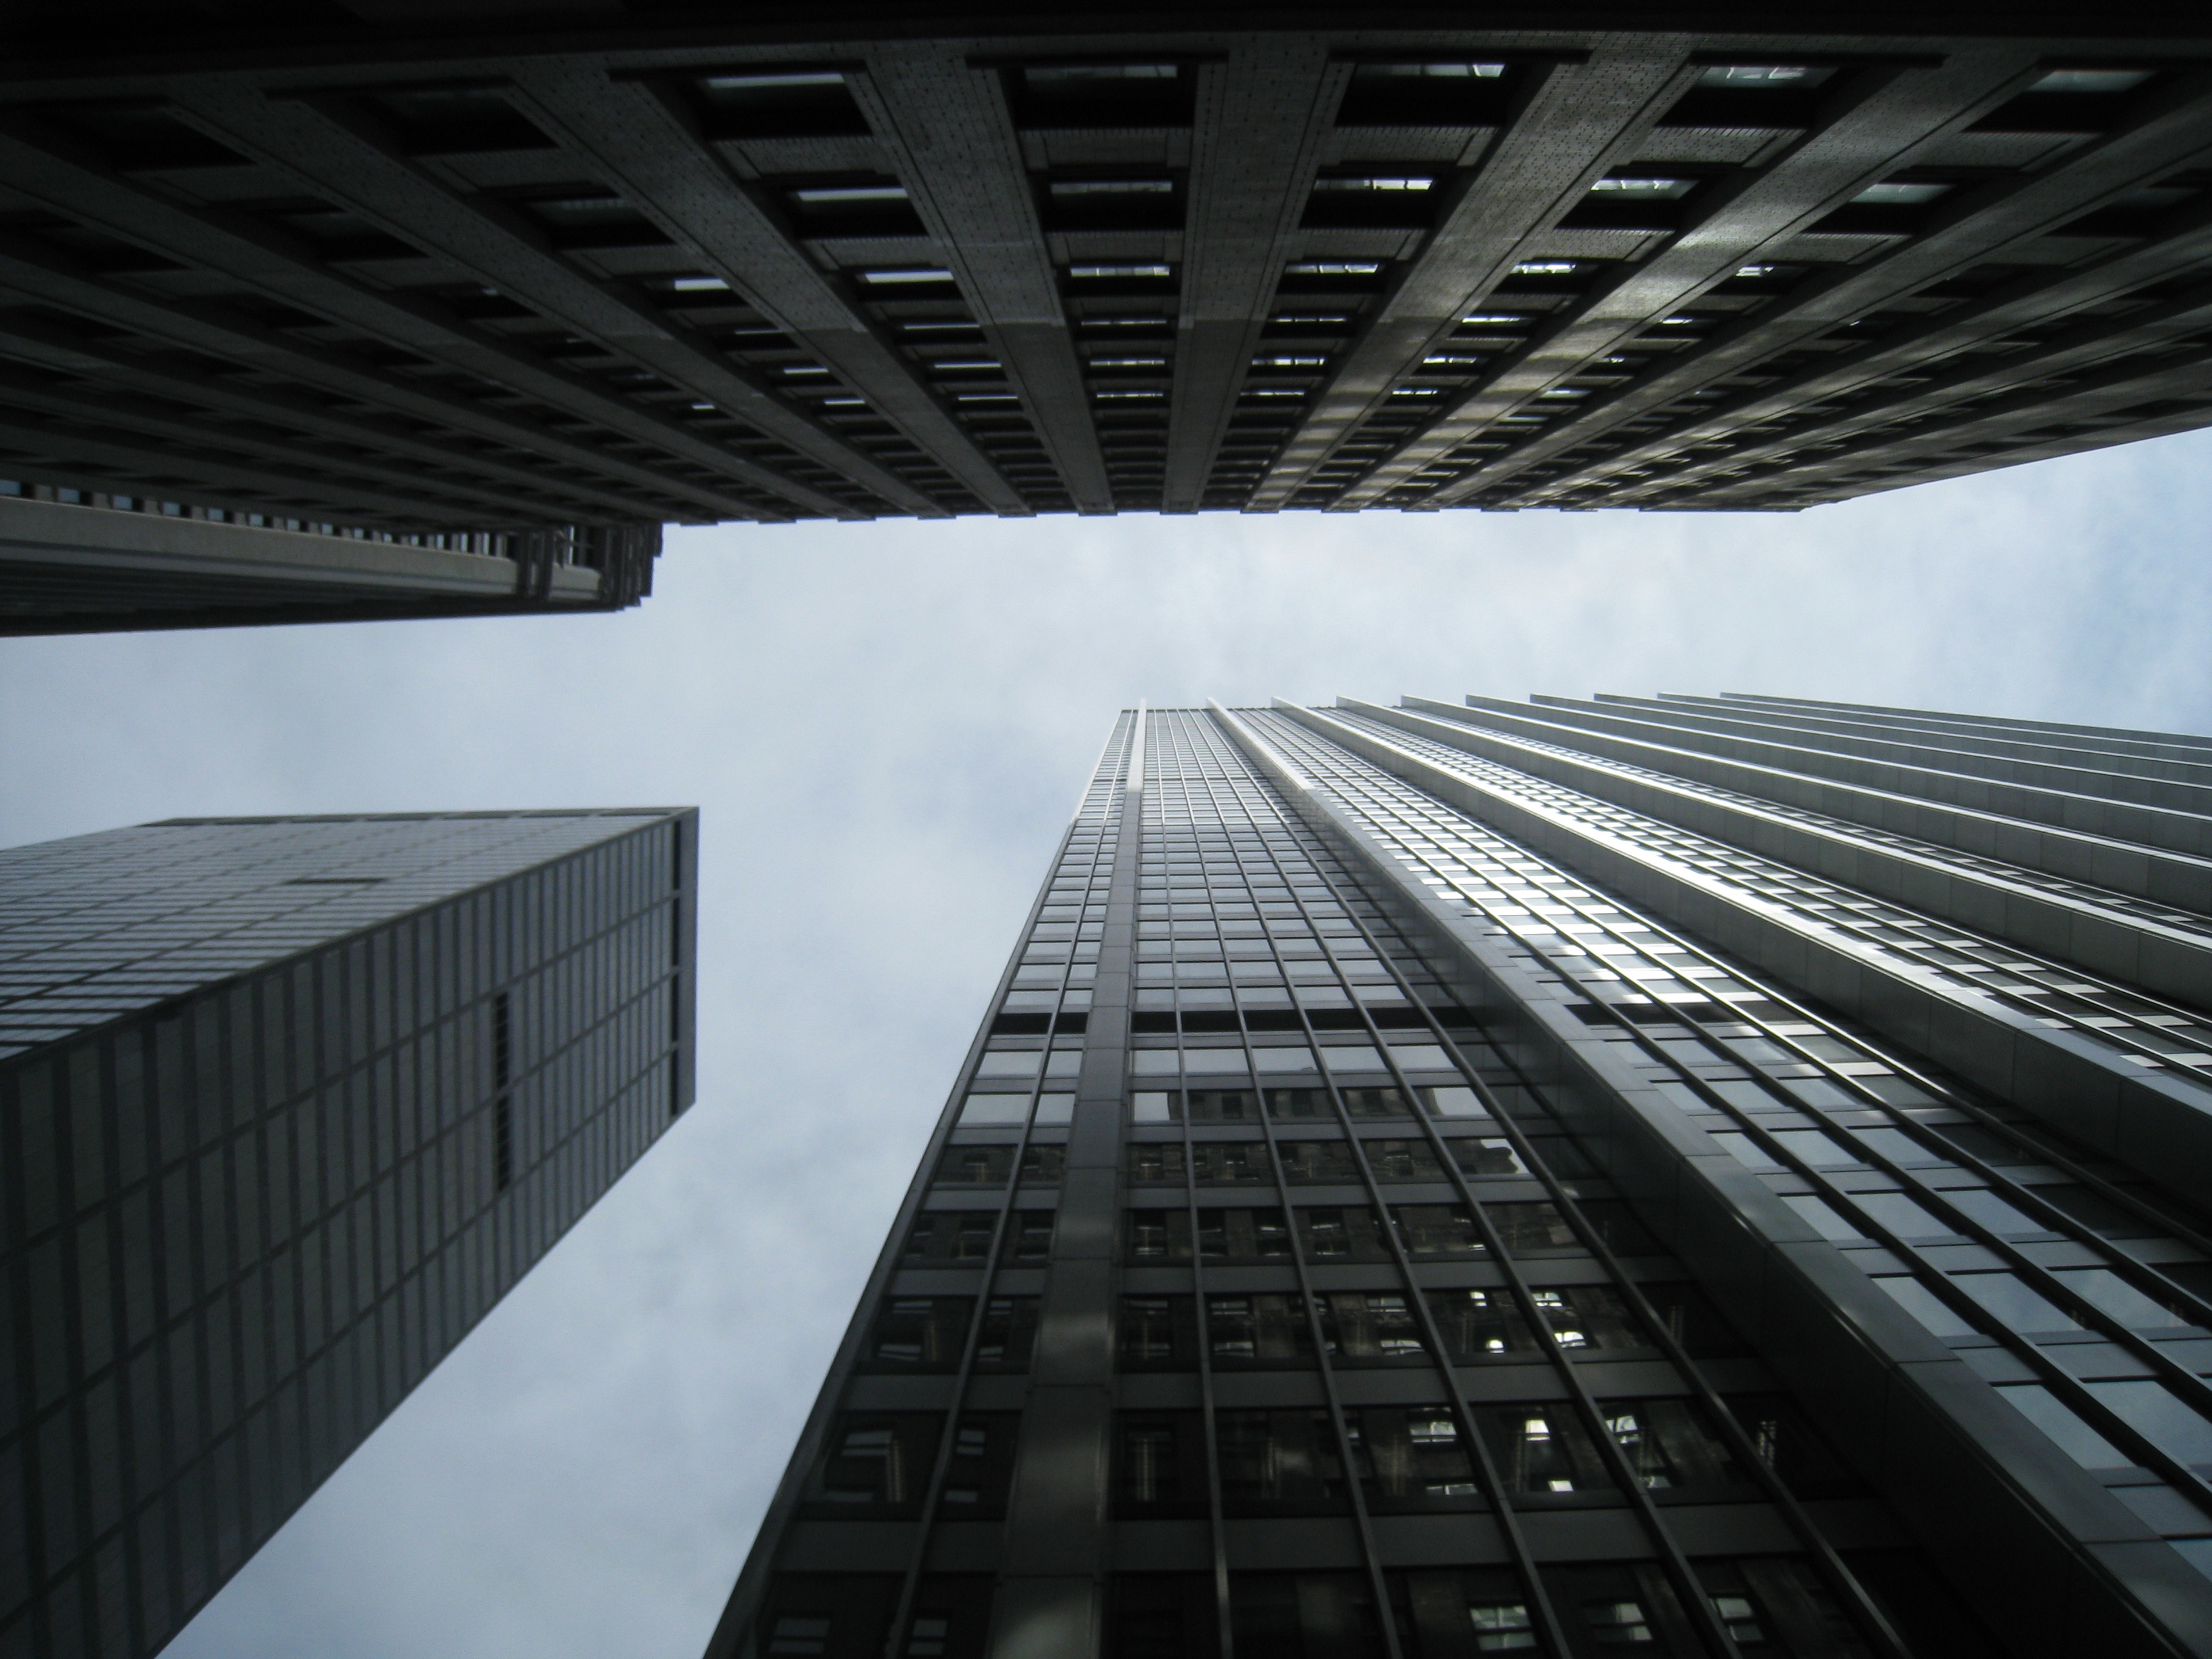
light, architecture, perspective, building, skyscraper, new york, transport, line, facade, monochrome, public transport, symmetry, shape, monochrome photography, large building, metropolitan area